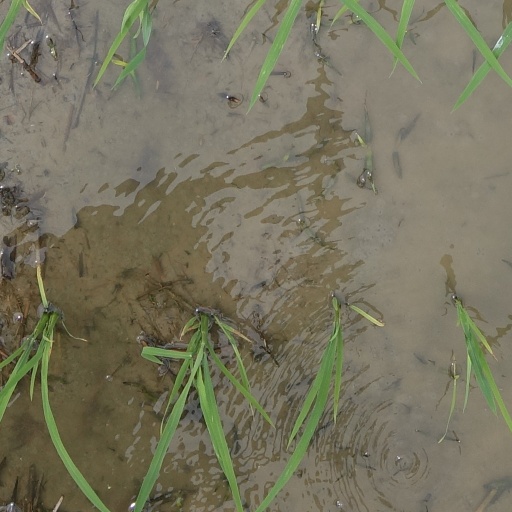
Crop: rice